The Annunciation (Tanner)

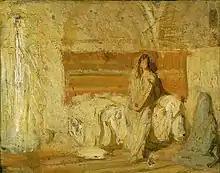
Study for "The Annunciation"

Prior to painting biblical subjects, Tanner made two genre paintings depicting African Americans: "The Banjo Lesson" (1893) and "The Thankful Poor" (1894). However, he took a new direction following the completion of the latter. According to scholar and family friend William S. Scarborough, Tanner "had always been strongly religious" and that "it had long been the wish of his father's heart that his son should paint Biblical subjects..." As a result, Tanner pursued religious painting, a field that was "ripe for commercial exploitation" at the time. One of his first religious paintings was "Daniel in the Lion's Den" followed two years later by "The Resurrection of Lazarus". Both paintings were exhibited at the Paris Salon and won distinctions.